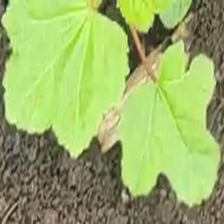
Weed species: Little_Mallow(Malva parviflora)